Majuli

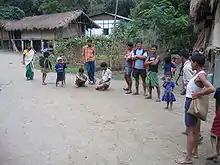
A village in Majuli

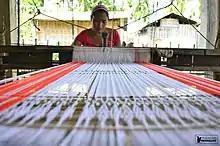
A Deori community woman weaving Gamusa

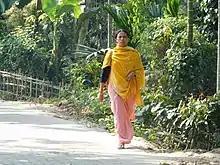
From Kamalabari

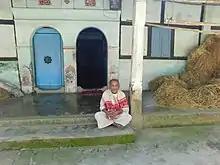
Kamalabari Satra

The population of Majuli consists of 46.38% scheduled tribes and 14.27% Scheduled castes, as well as non-tribal castes of Hindu Assamese. The majority of the island's population is Hindu with 99.04% following Hinduism. The Indigenous communities include members of the Missing (41.01%), Deori, Kaibarta, and Sonowal Kachari tribes. The non-tribal caste Hindu Assamese communities include Koch, Kalita, Ahom, Sutiya, and Jogi. The languages spoken are Mising, Assamese, and Deori. The island has 144 villages with a population of over 150,000, resulting in a density of 300 individuals per square kilometer.